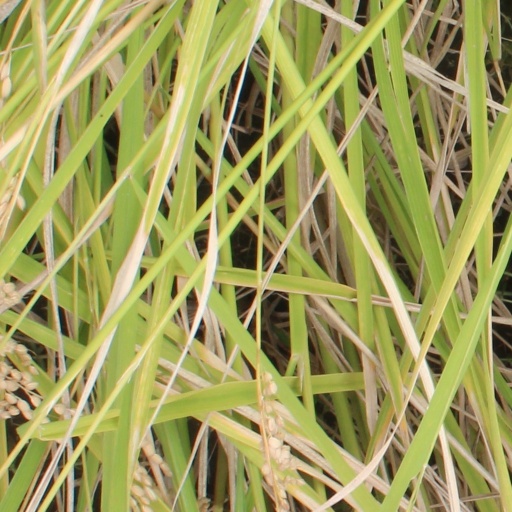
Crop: rice